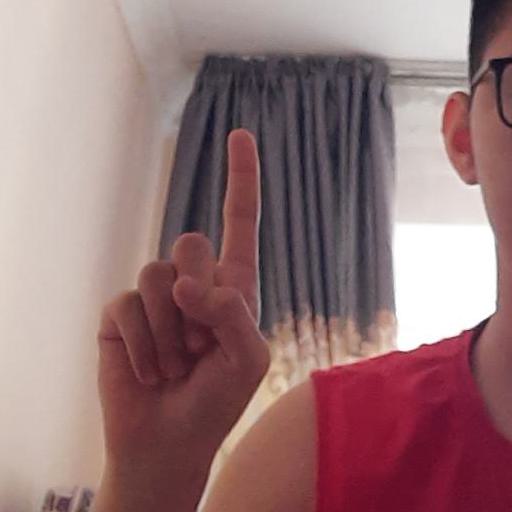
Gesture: one